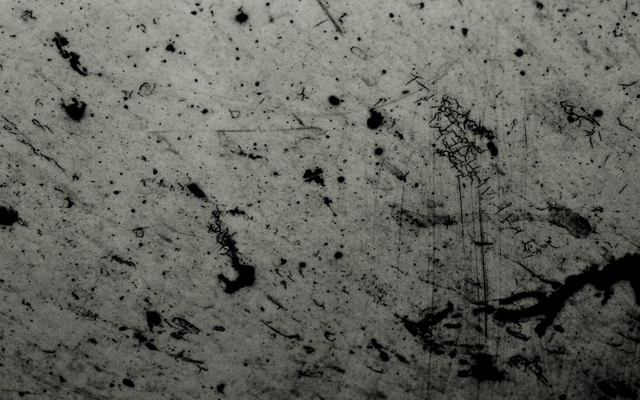
Texture: flecked